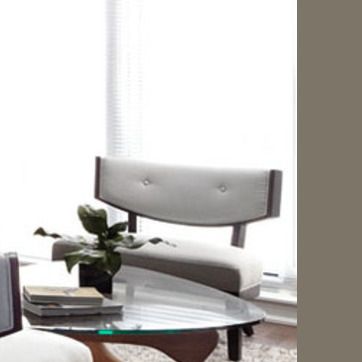
Material: leather